Bolton-upon-Dearne railway station

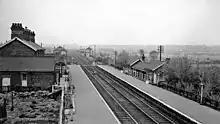
The station in 1962

Monday to Saturday there is an hourly service to Sheffield southbound and to Leeds via northbound. One northbound a.m. peak service to also stops here. On Sundays there is also an hourly service in each direction.